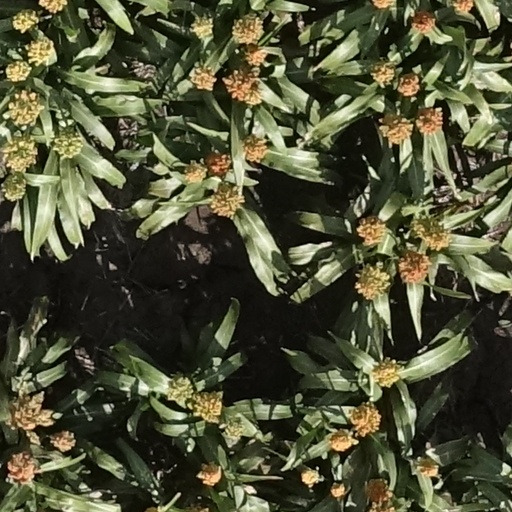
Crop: sorghum